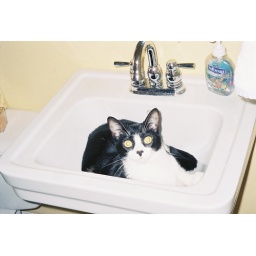
Princeton in the bathroom sink